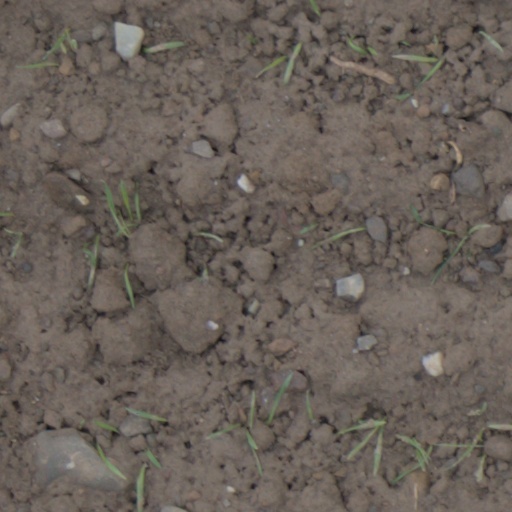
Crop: wheat